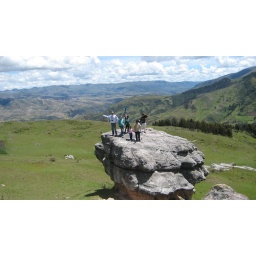
large rock in field